Oreobolus pumilio

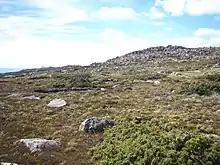
cushion plant community containing "Oreobolus pumilio," at Newdegate pass

"Oreobolus pumilio" is one of the species in a cushion plant community. These communities are considered ecological engineers as they can have an effect on the environment such as the ability to produce a peat like soil. Also, these communities are known to enable some other species to live in environments which they would not usually be able to inhabit as they can increase water and nutrient availability.